CVV-4 Pellicano

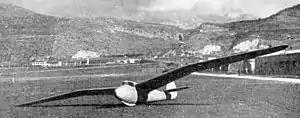

The CVV-4 Pellicano was a single seat Italian glider designed for a competition to select an aircraft for the 1940 Olympic Games. The DFS Olympia Meise was preferred to it after the trials in Italy in 1939.